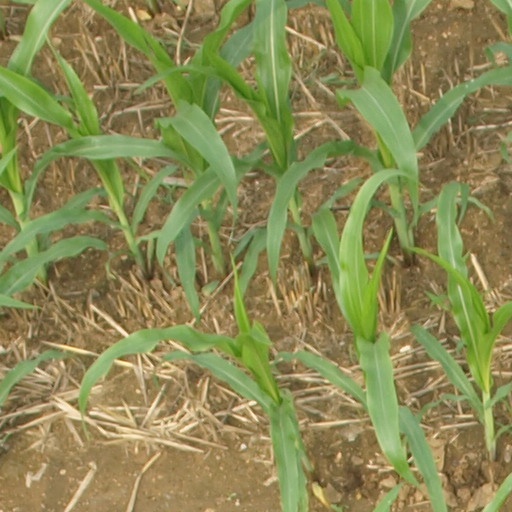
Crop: maize; corn